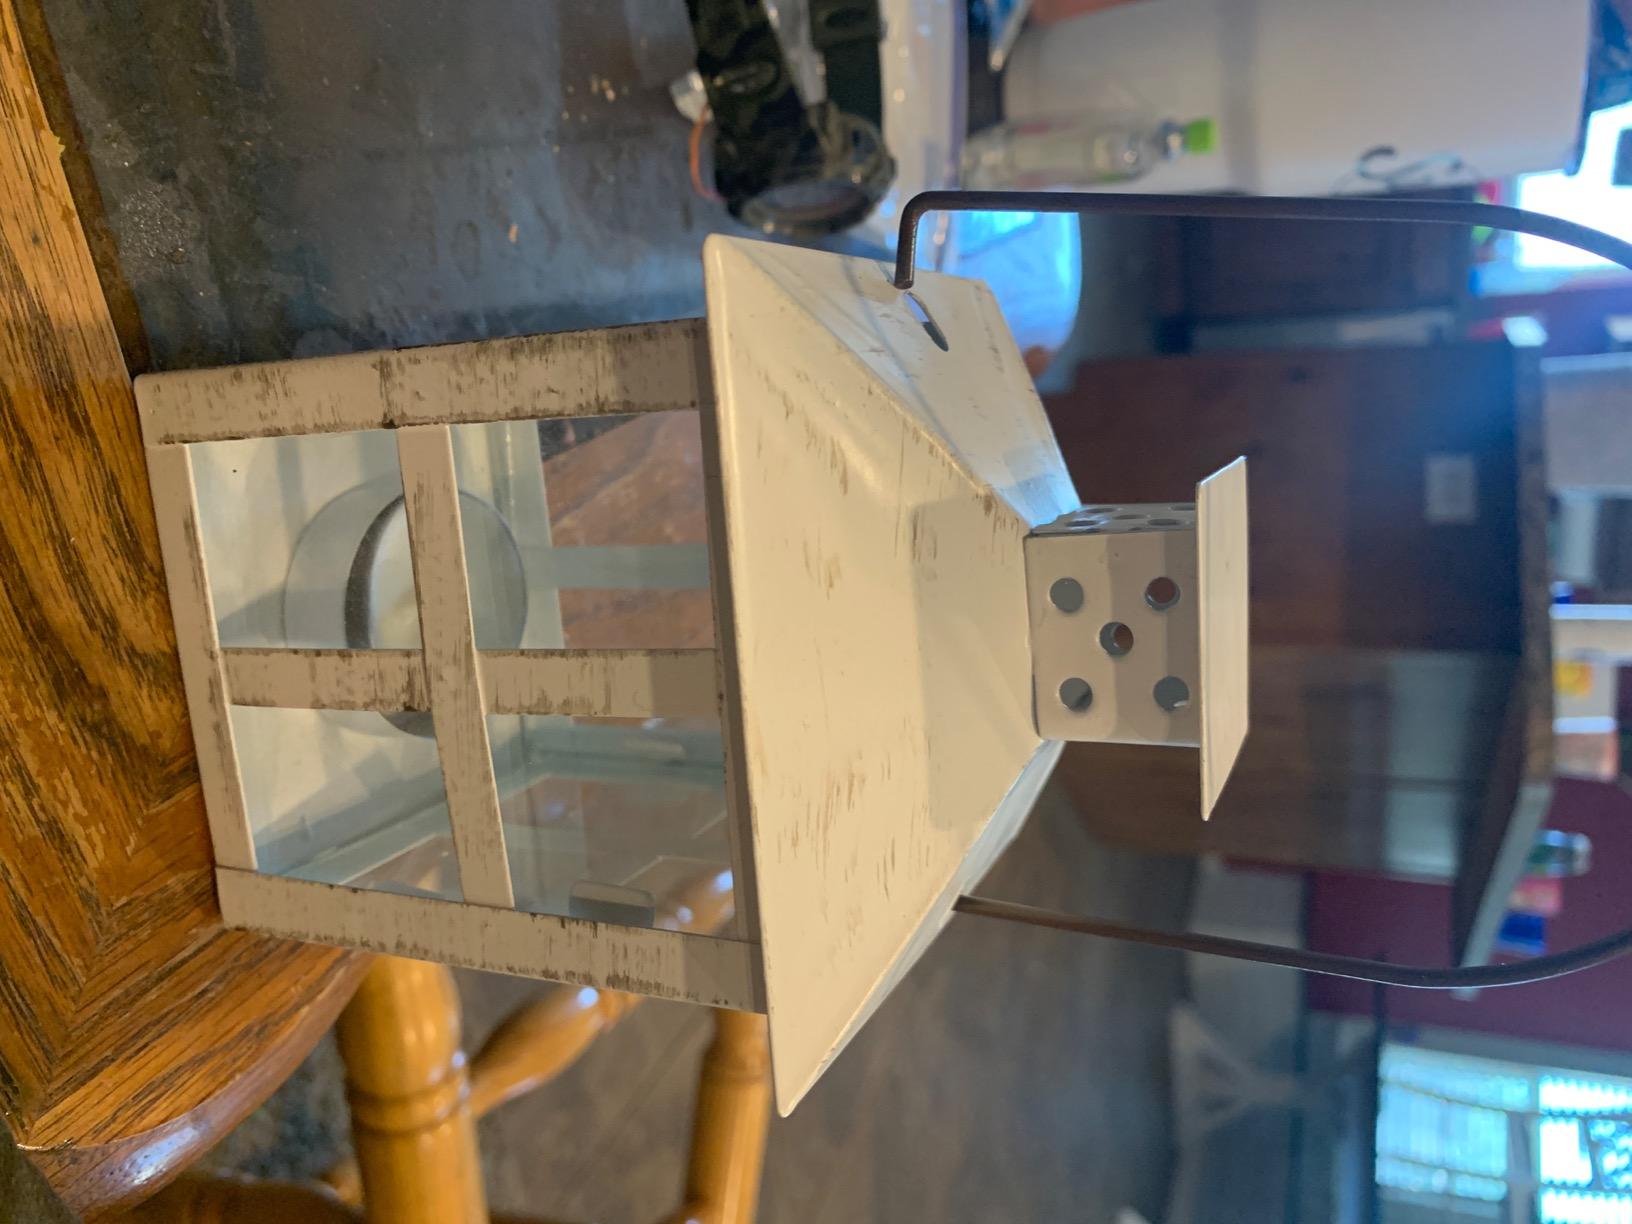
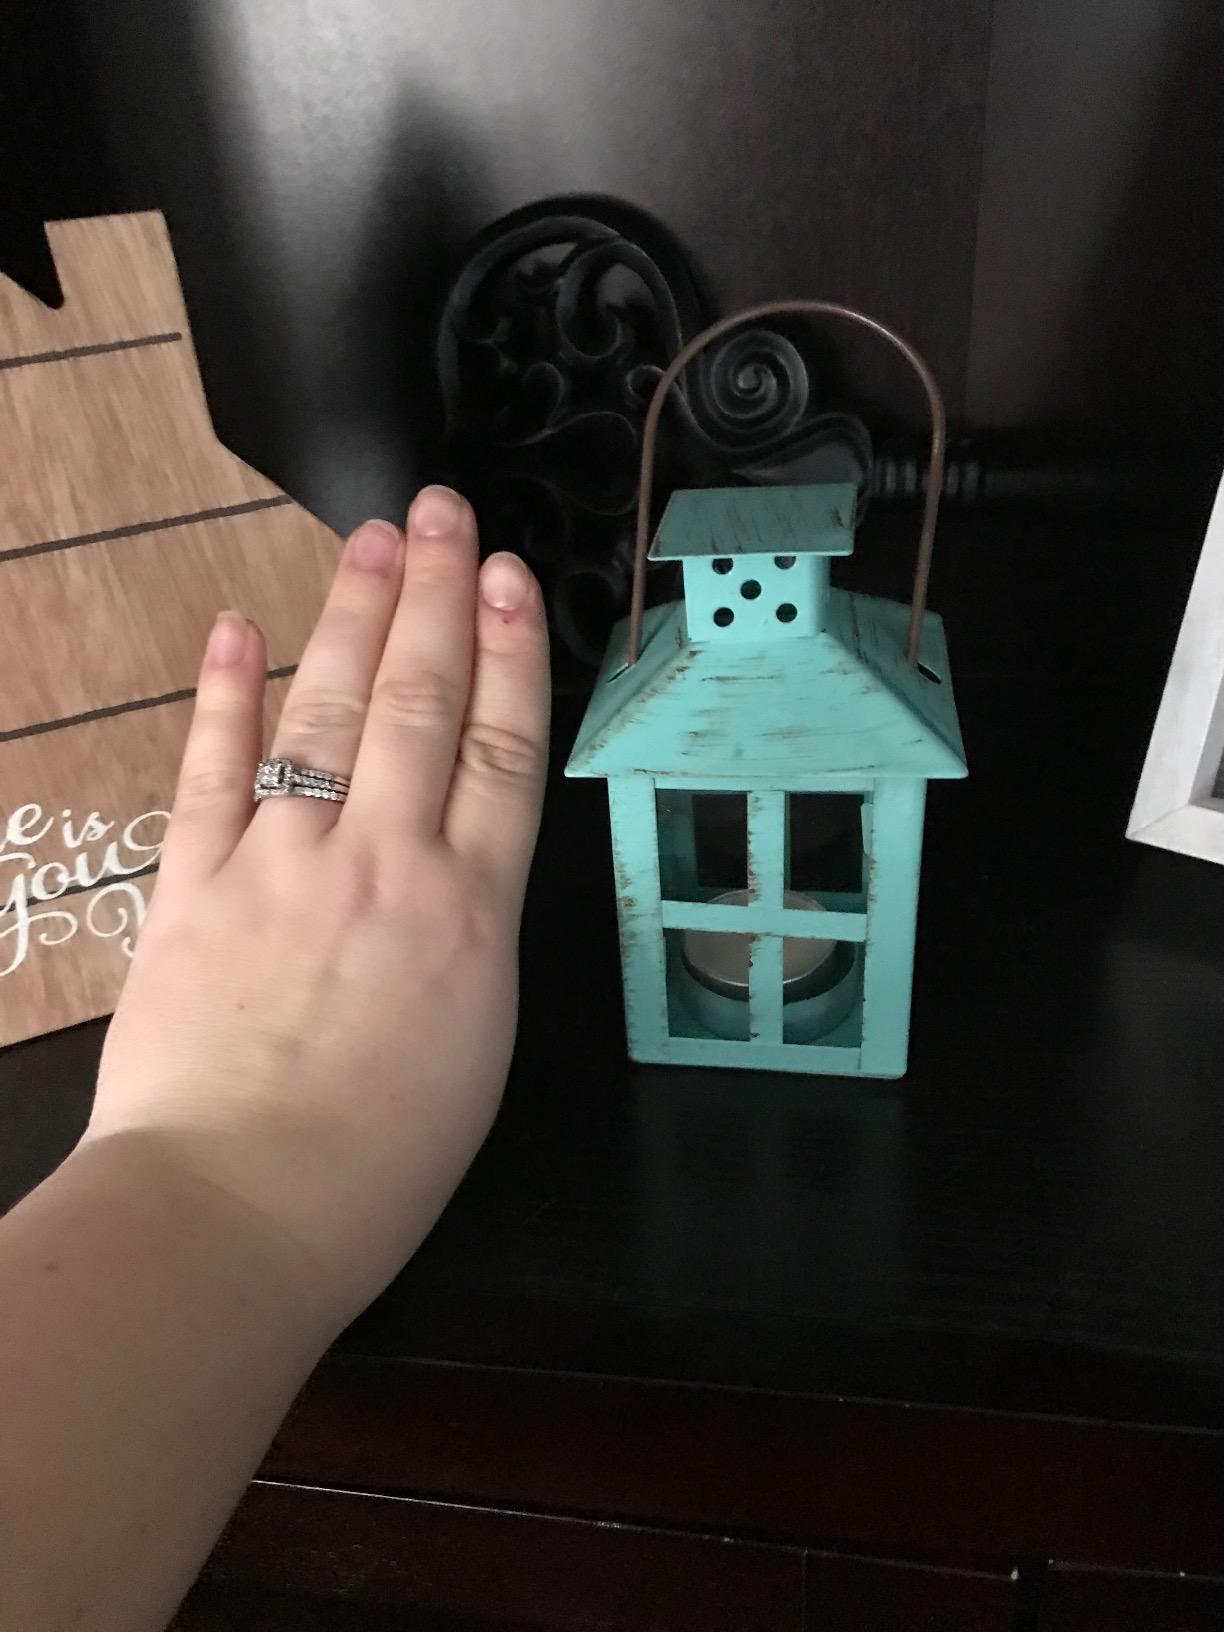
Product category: lantern
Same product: no